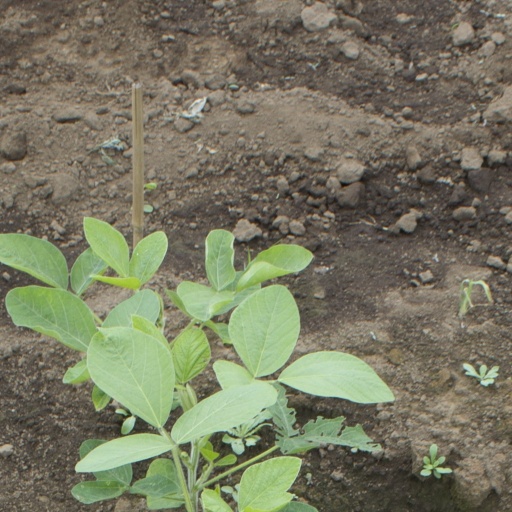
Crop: soybean